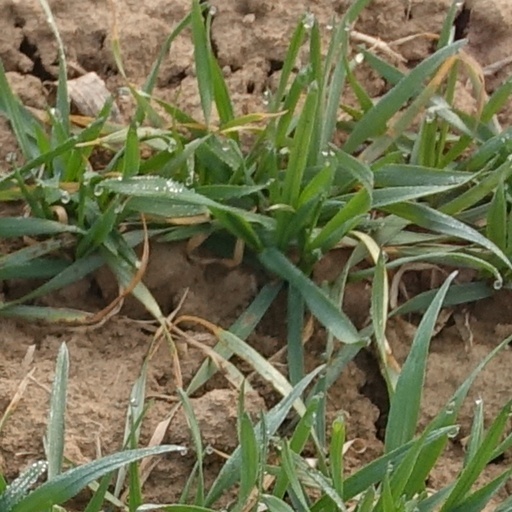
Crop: wheat